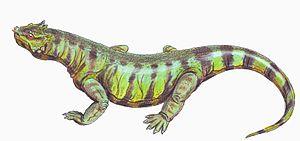
Rhipaeosaurus est un genre éteint de parareptiles pareiasauromorphes de la famille des nyctérolétéridés ayant vécu au cours du Permien moyen, durant le Roadien, soit il y a environ entre 272,3 à 268,8 millions d'années.